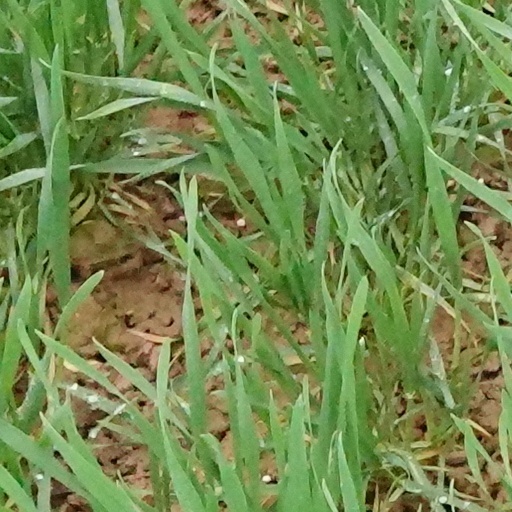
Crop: wheat